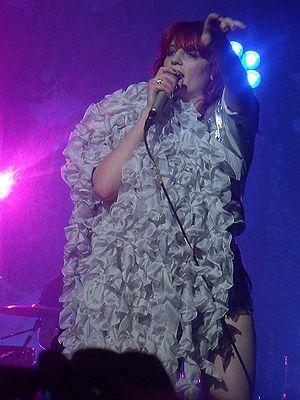
Florence and the Machine, également stylisé Florence + the Machine, est un groupe de rock indépendant britannique, originaire de Londres, en Angleterre. Formé en 2007, il fait principalement participer Florence Welch et la claviériste Isabella Summers, accompagnées d'autres musiciens.